Elgin Cathedral

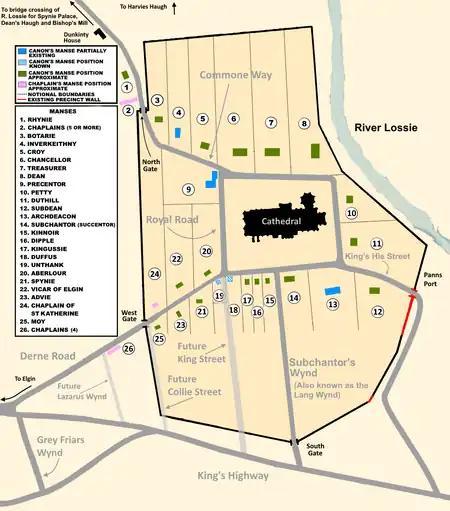

The description of the relative positions of the chanonry manses given by the late 19th, and early 20th century antiquarian, the Rev. Stephen Ree has been reproduced in David Firth's article for "The Innes Review" and forms the basis for this map. It is constructed from a 19th century Ordnance Survey (OS) town map of Elgin as its base layer and preserves the road layout which has changed little since medieval times. Extraneous detail has been removed but in all other respects, it retains standard mapping proportions and accuracy. The college boundary walls and Ree's data are applied.